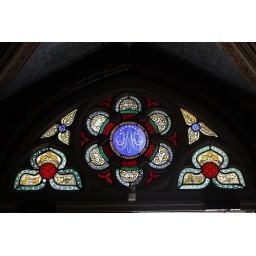
stained glass mural over a door in Notre Dame Cathedral, Ottawa